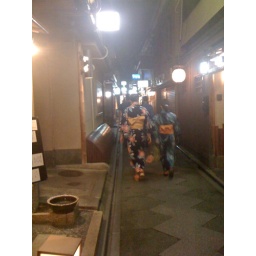
Two girls clip-clopping down the picturesque streets of Kyoto, in their holiday kimono and wooden sandals.